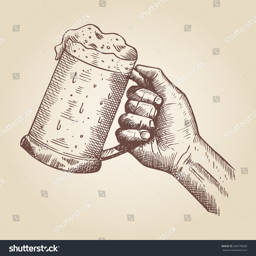
hand drawn of a hand holding beer mug